Child abuse

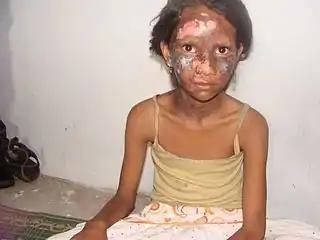
A girl who was burned during religious violence in Orissa, India

Most acts of physical violence against children are undertaken with the intent to punish. In the United States, interviews with parents reveal that as many as two thirds of documented instances of physical abuse begin as acts of corporal punishment meant to correct a child's behavior, while a large-scale Canadian study found that three quarters of substantiated cases of physical abuse of children have occurred within the context of physical punishment. Other studies have shown that children and infants who are spanked by parents are several times more likely to be severely assaulted by their parents or suffer an injury requiring medical attention. Studies indicate that such abusive treatment often involves parents attributing conflict to their child's willfulness or rejection, as well as "coercive family dynamics and conditioned emotional responses". Factors involved in the escalation of ordinary physical punishment by parents into confirmed child abuse may be the punishing parent's inability to control their anger or judge their own strength, and the parent being unaware of the child's physical vulnerabilities.